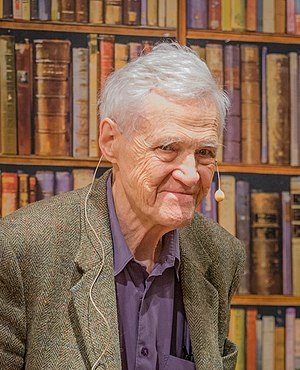
Carl-Henning Wijkmark
Carl-Henning Wijkmark er en svensk forfatter, oversætter, litteraturkritiker og samfundsdebattør. Han har skrevet flere romaner, teaterstykker og essaysamlinger og er oversat til adskillige sprog.